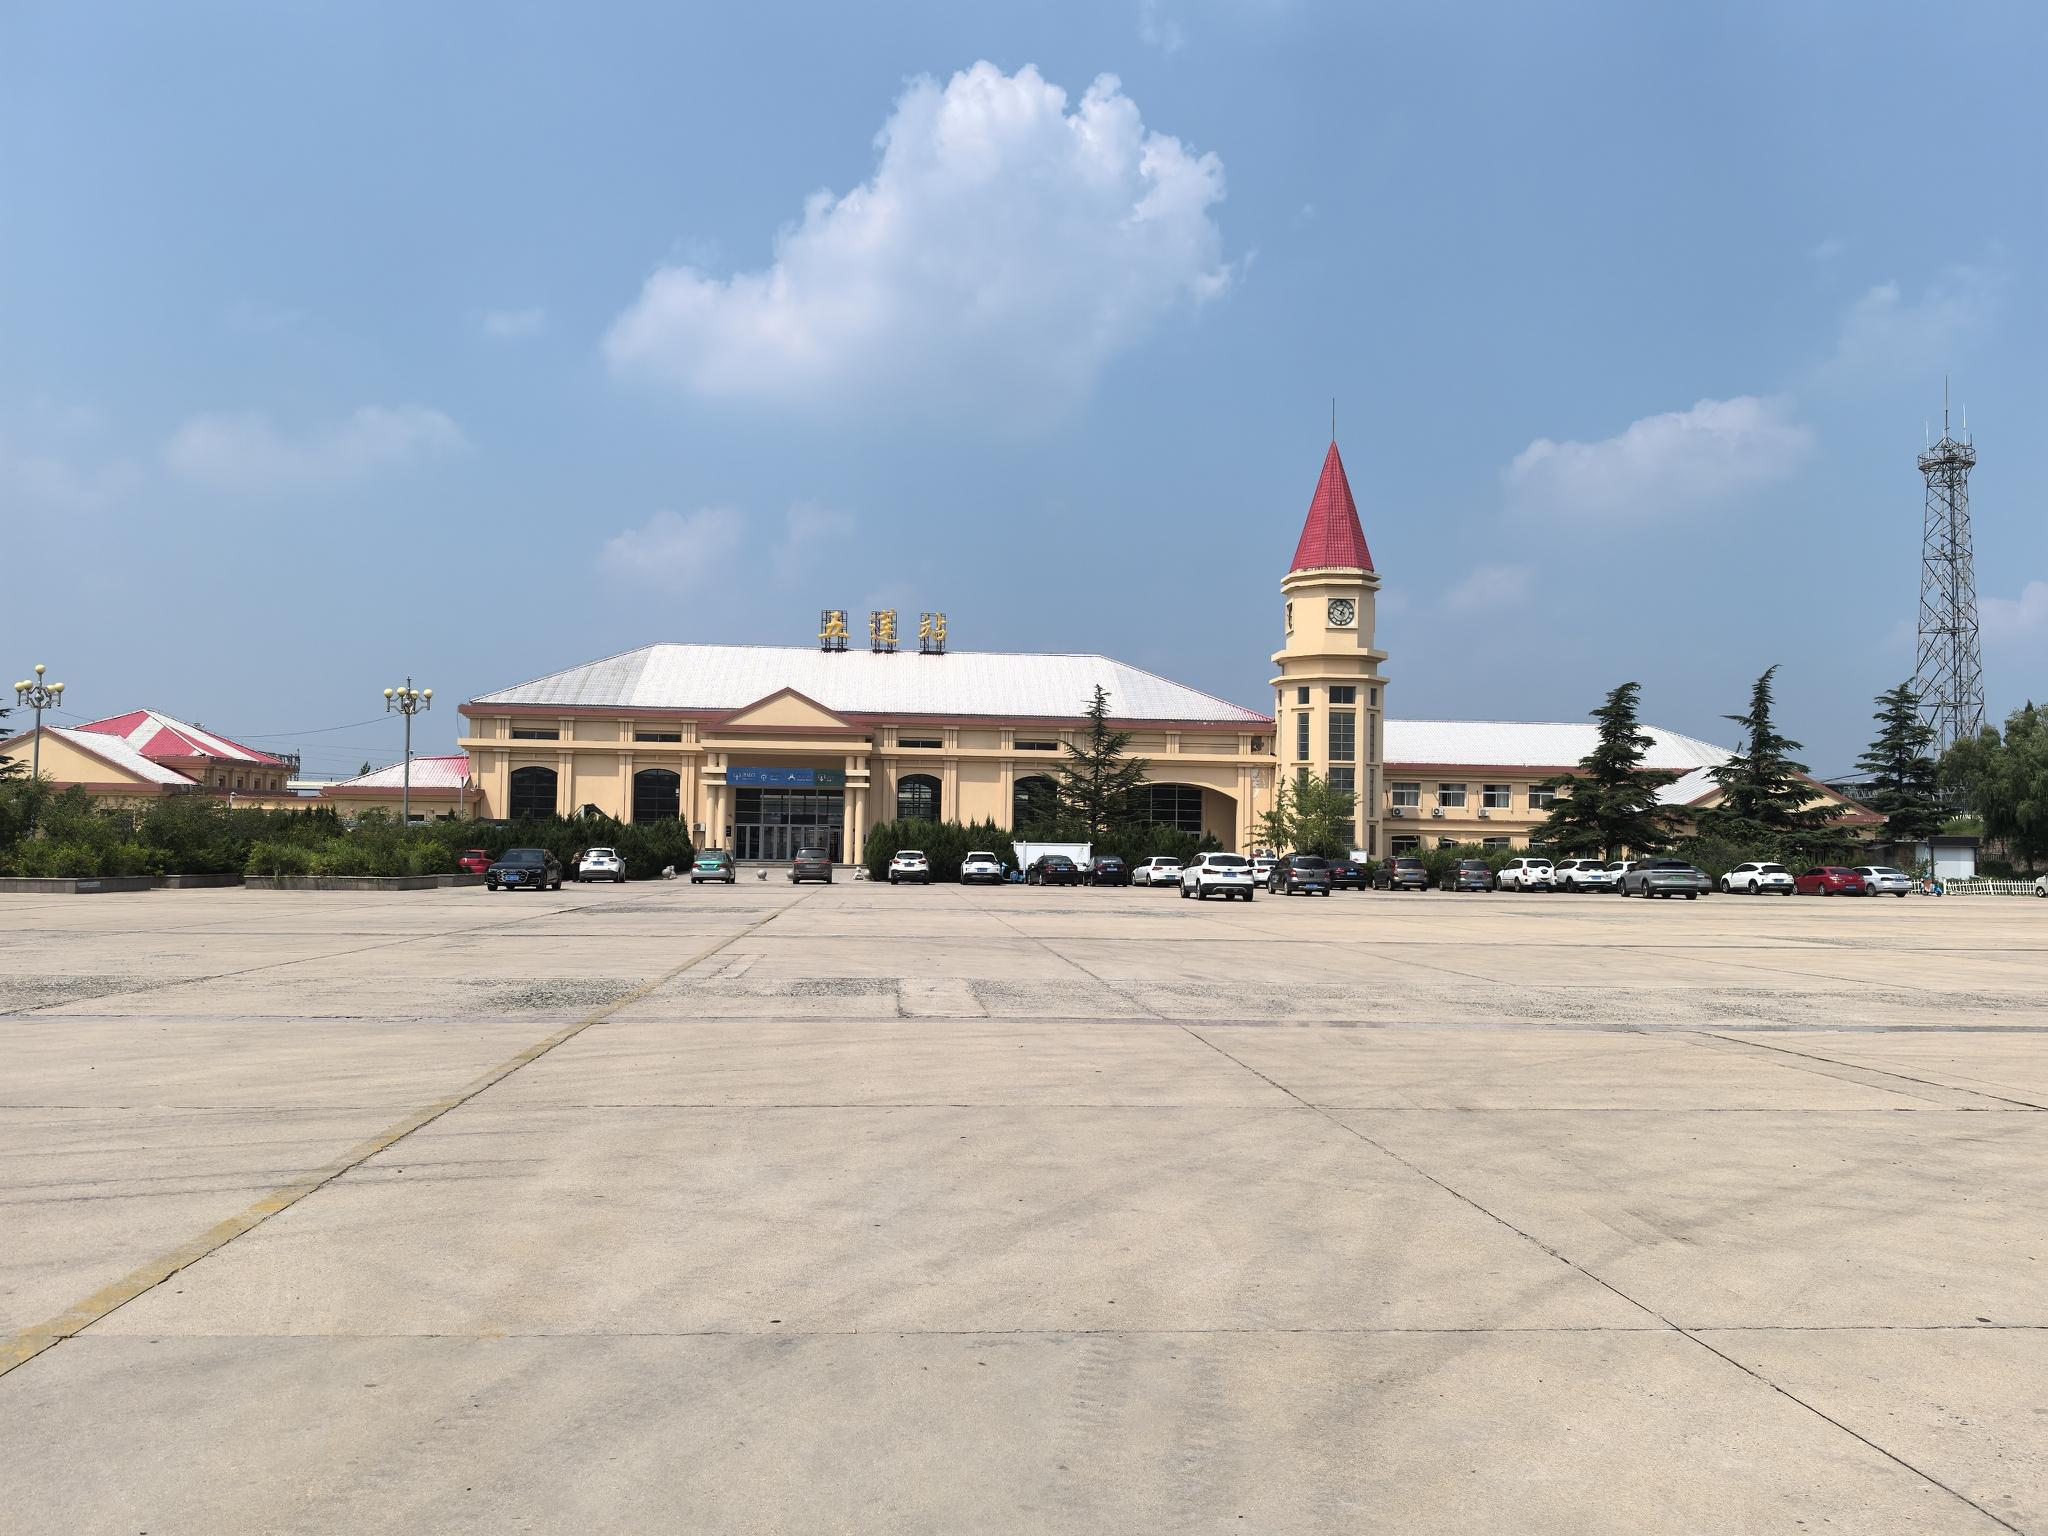
地标名称：五莲站
所在城市：日照市·五莲县